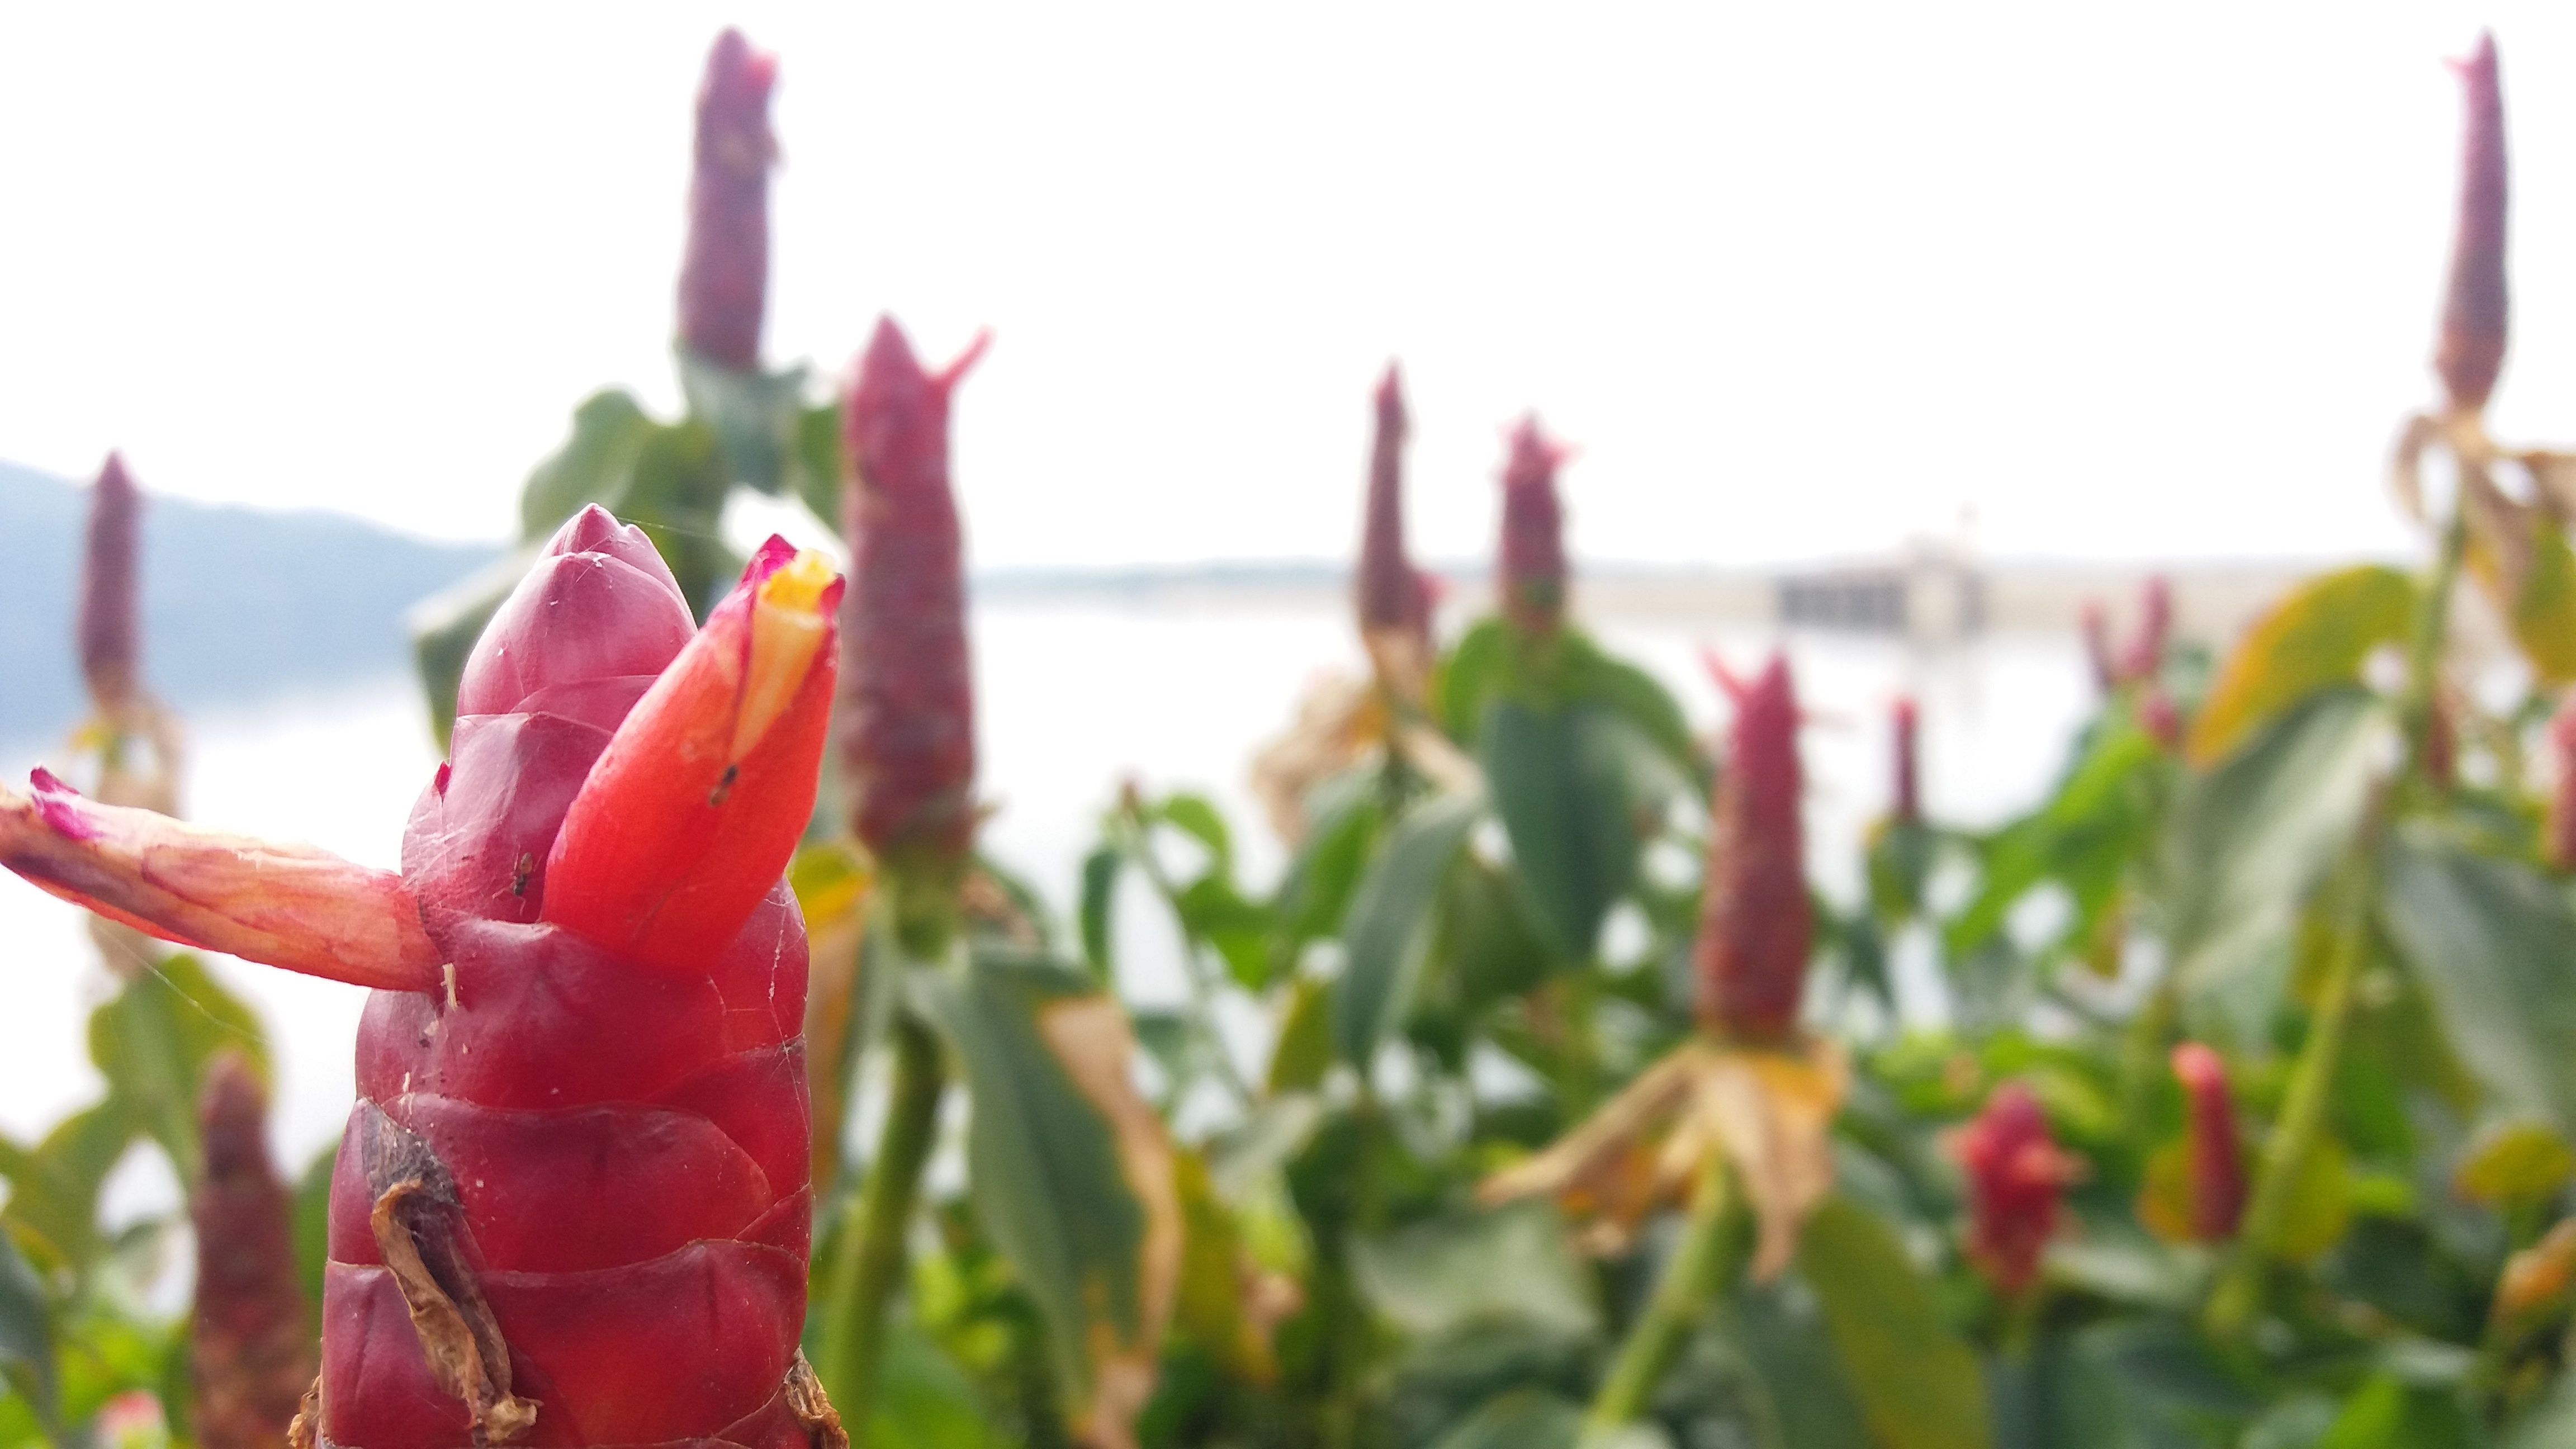
nature, flower, plant, botany, bud, flowering plant, vegetable, wildflower